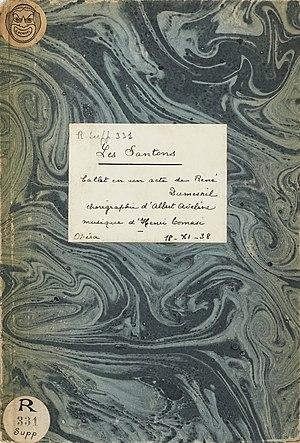
Recueil. ""Les santons"" de René Dumesnil], ballet en un acte, couverture, 1938."
René Alphonse Adolphe Dumesnil est un médecin, critique littéraire et musical et musicographe français, reconnu comme l'un des meilleurs spécialistes de l'œuvre de Gustave Flaubert.